Acanalonia

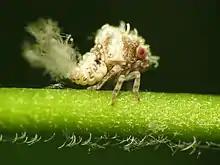
Nymph

Acanalonia is a genus of planthopper and contains the majority of the species within the family Acanaloniidae. Species have been recorded from southern Europe and the Americas.